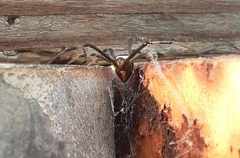
Species: Lactrodectus_hesperus